47th (1/2nd London) Division

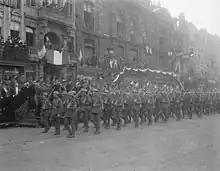
The march past of the 47th Division in the Grande Place, 28 October 1918.

The 2nd London Division was designated the 47th Division in 1915, during the Great War, and referred to as the "1/2nd London Division" after the raising of the second-line 60th (2/2nd London) Division. After undergoing a period of training, the division was sent to France in March 1915, the second complete Territorial division (after the 46th (North Midland) Division) to enter the fighting, to do so, and served on the Western Front for the duration of the war.